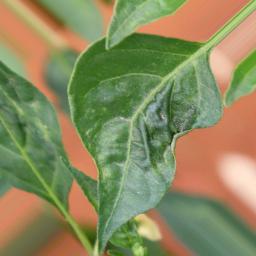
Label: mites_and_trips